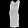
Label: Dress